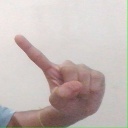
अक्षर: ए